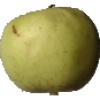
Label: Apple Golden 3